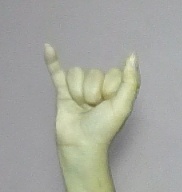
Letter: ya